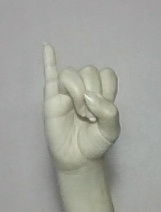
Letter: meem